Haworthiopsis attenuata

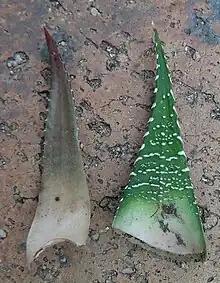
A comparison of the upper leaf surfaces of "H. fasciata" (left) and "H. attenuata" (right), showing the distinctive tubercled upper leaf face of "H. attenuata".

It is a variable species. , Plants of the World Online accepted three varieties: